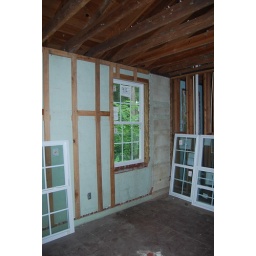
the first new window in the 2nd bedroom